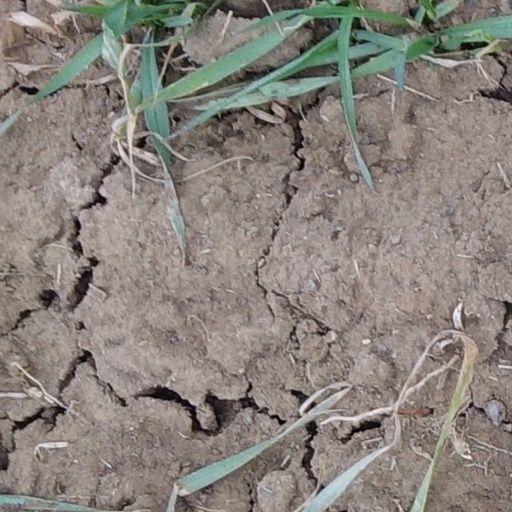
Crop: wheat